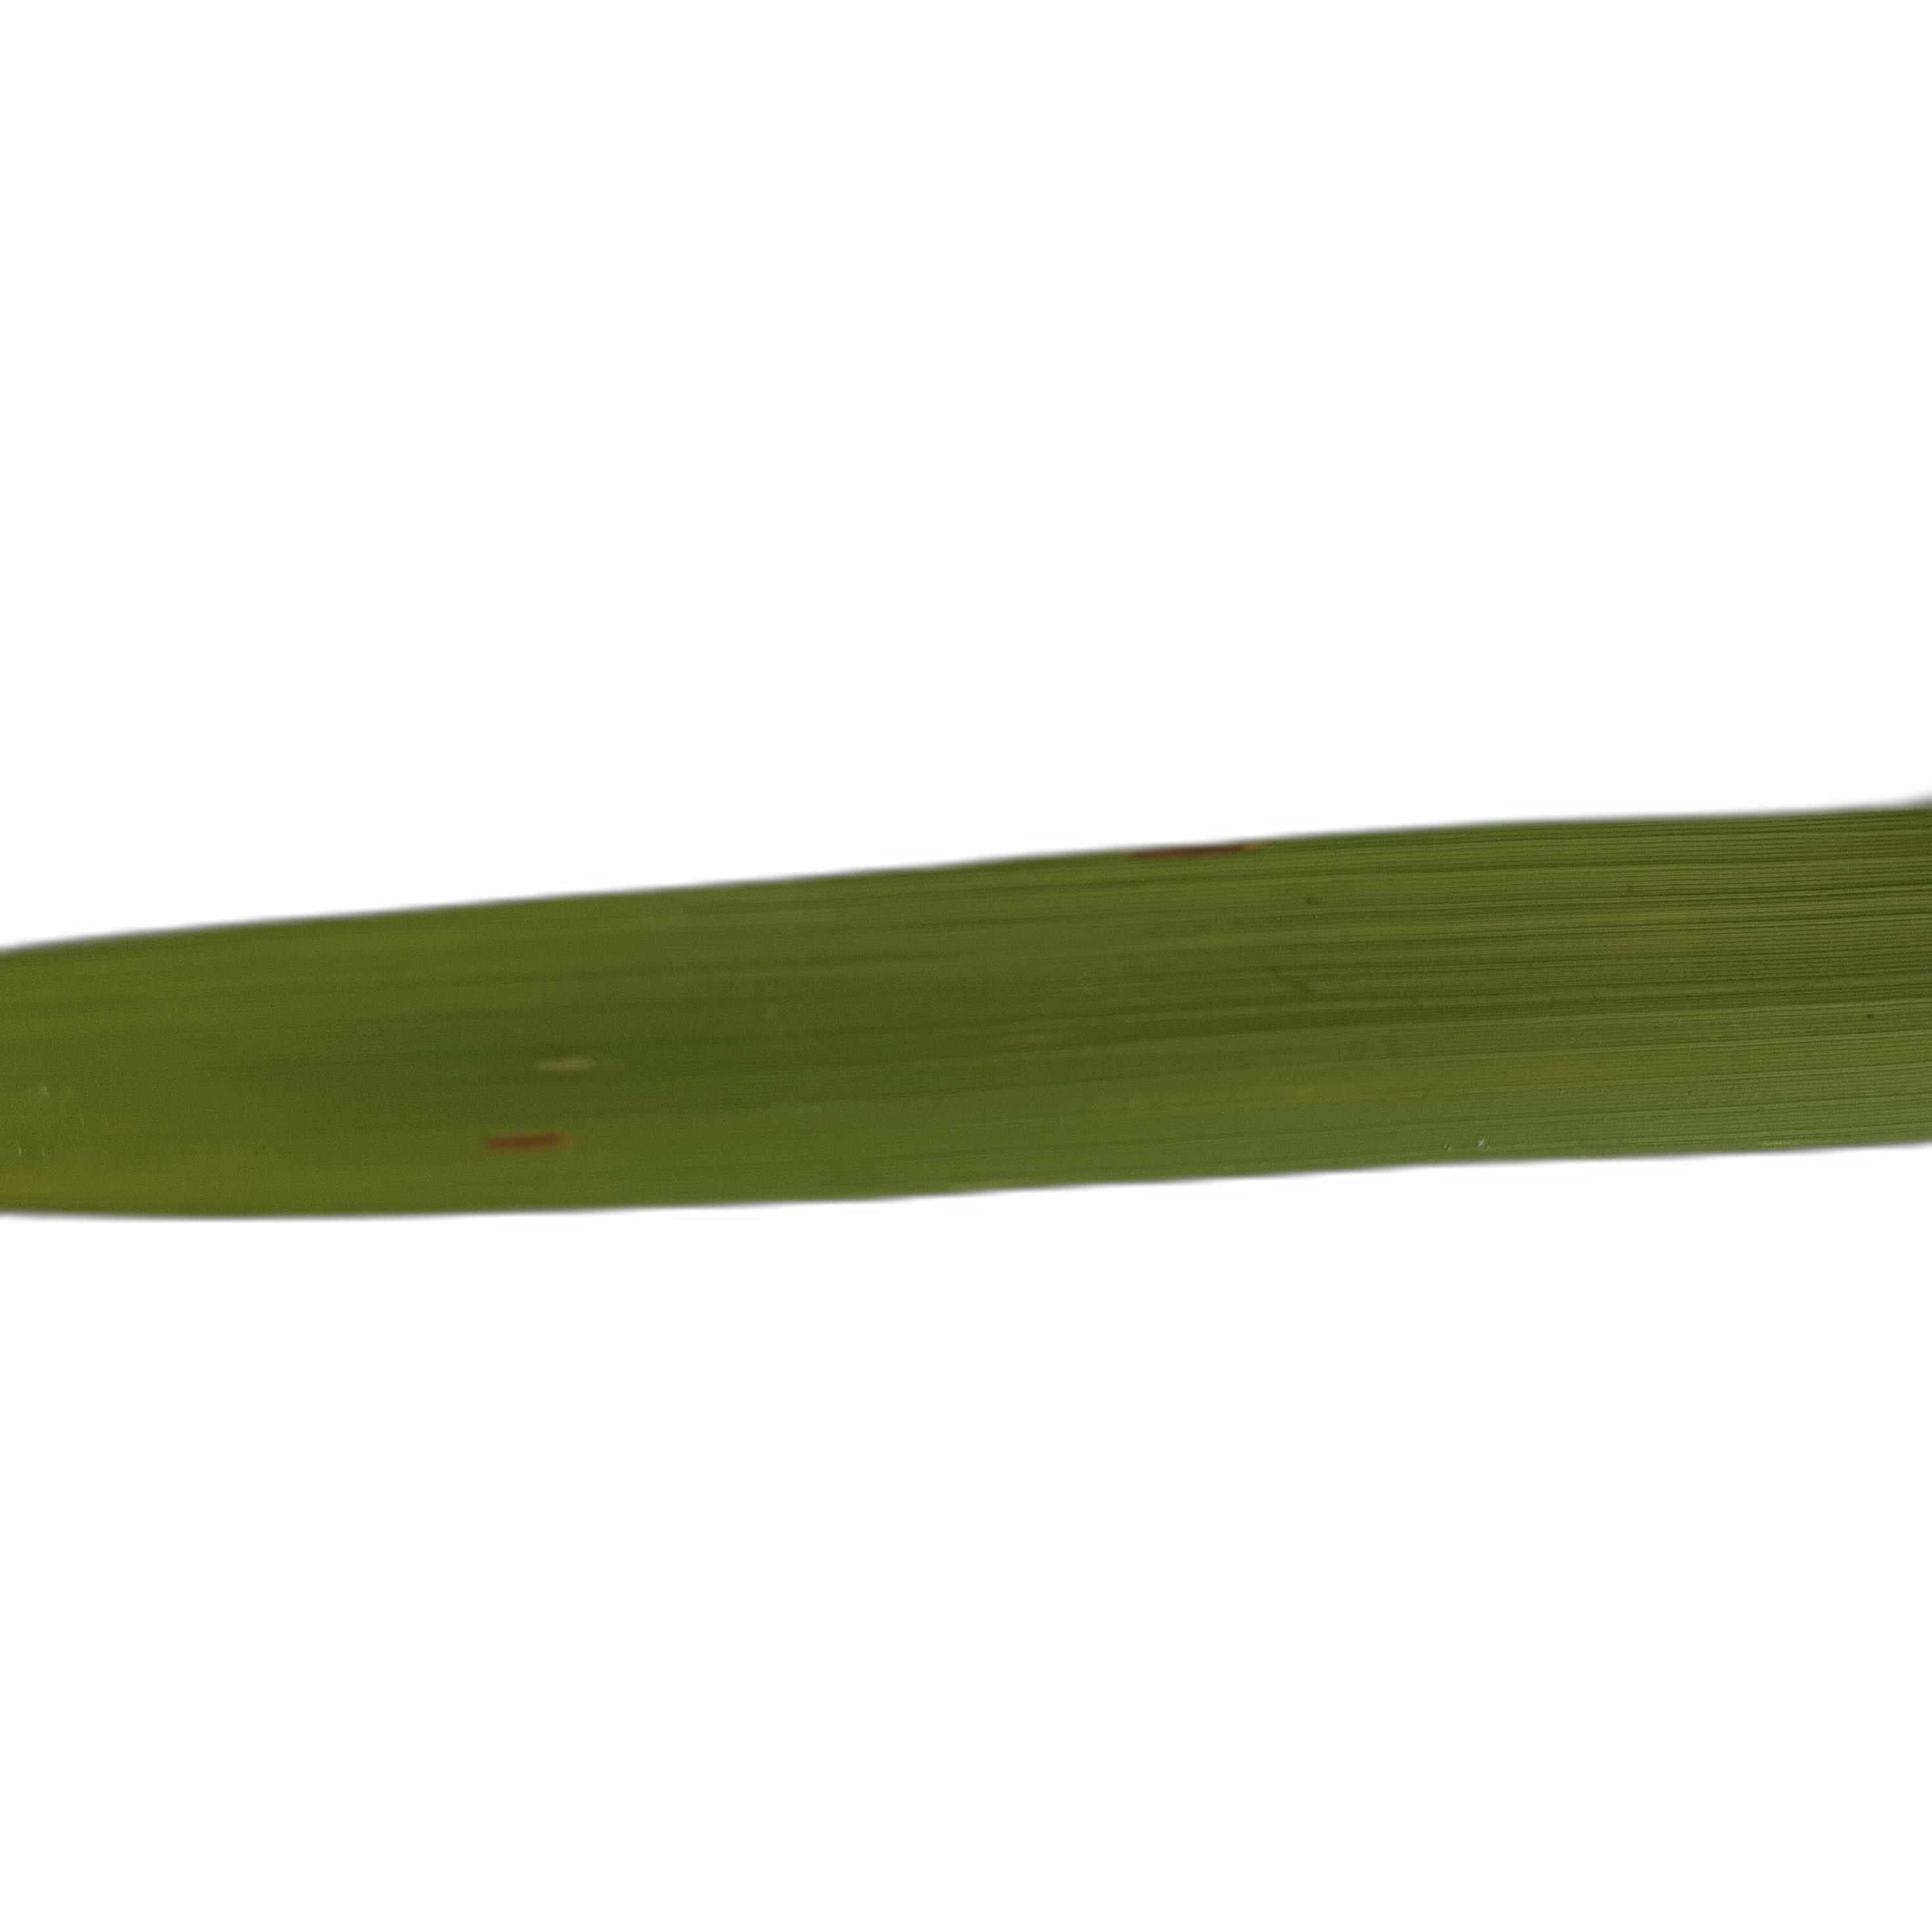
Label: Healthy